Belinda Carlisle

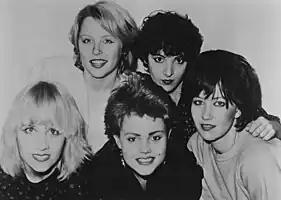
The Go-Go's,

Soon after leaving the Germs, she co-founded the Go-Go's (originally named the Misfits) with friends and fellow musicians Margot Olavarria, Elissa Bello, and Jane Wiedlin. Olavarria and Bello were soon out of the group, and the new line-up included Carlisle, Wiedlin, bassist-turned-guitarist Charlotte Caffey, guitarist-turned-bassist Kathy Valentine, and drummer Gina Schock. All five women were largely untrained musicians, and Carlisle recalls having to use tape as fret markers during their initial songwriting: "[Charlotte] had to show us how to plug in our amps," she said.